Riot control

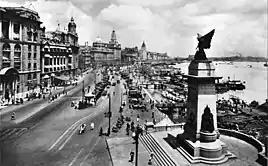
The centre of the International Settlement of Shanghai, 1928.

Maintaining order during demonstrations and quenching riots has always been a challenge for governments and administrations. Until early in the 20th century, no dedicated force really existed in most countries and the traditional response when the regular police force proved inadequate was to call upon the army, often with disastrous results: either fraternization or use of excessive violence.